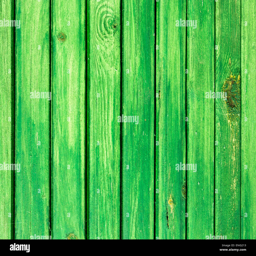
the old green wood texture with natural patterns